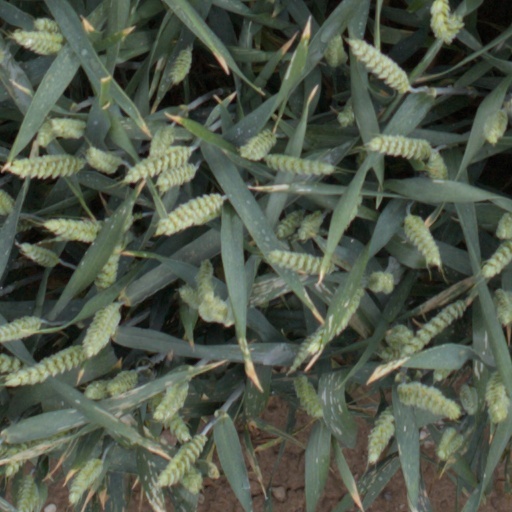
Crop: wheat